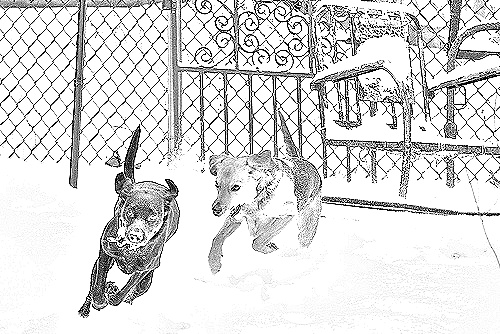
Portrait style: Sketch Portrait